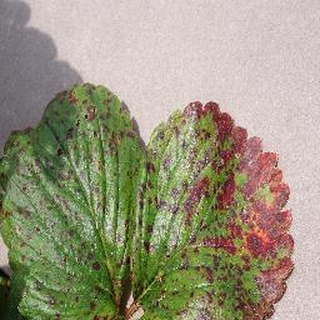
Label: strawberry_leaf_scorch